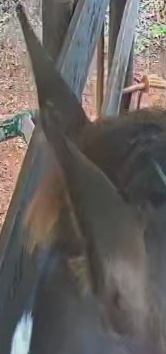
Face region: ears (position_of_ears)
Pain indicator: not_present